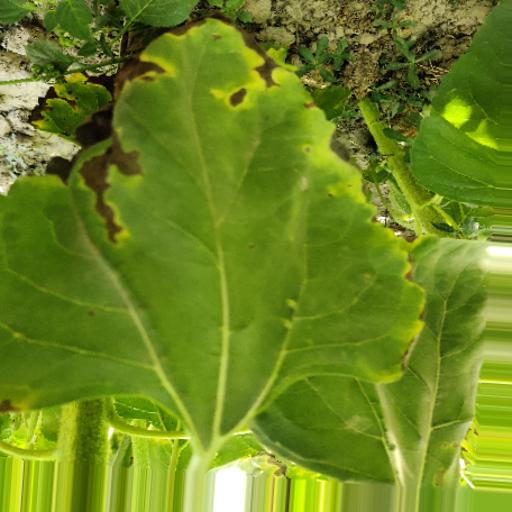
Label: Leaf_scars